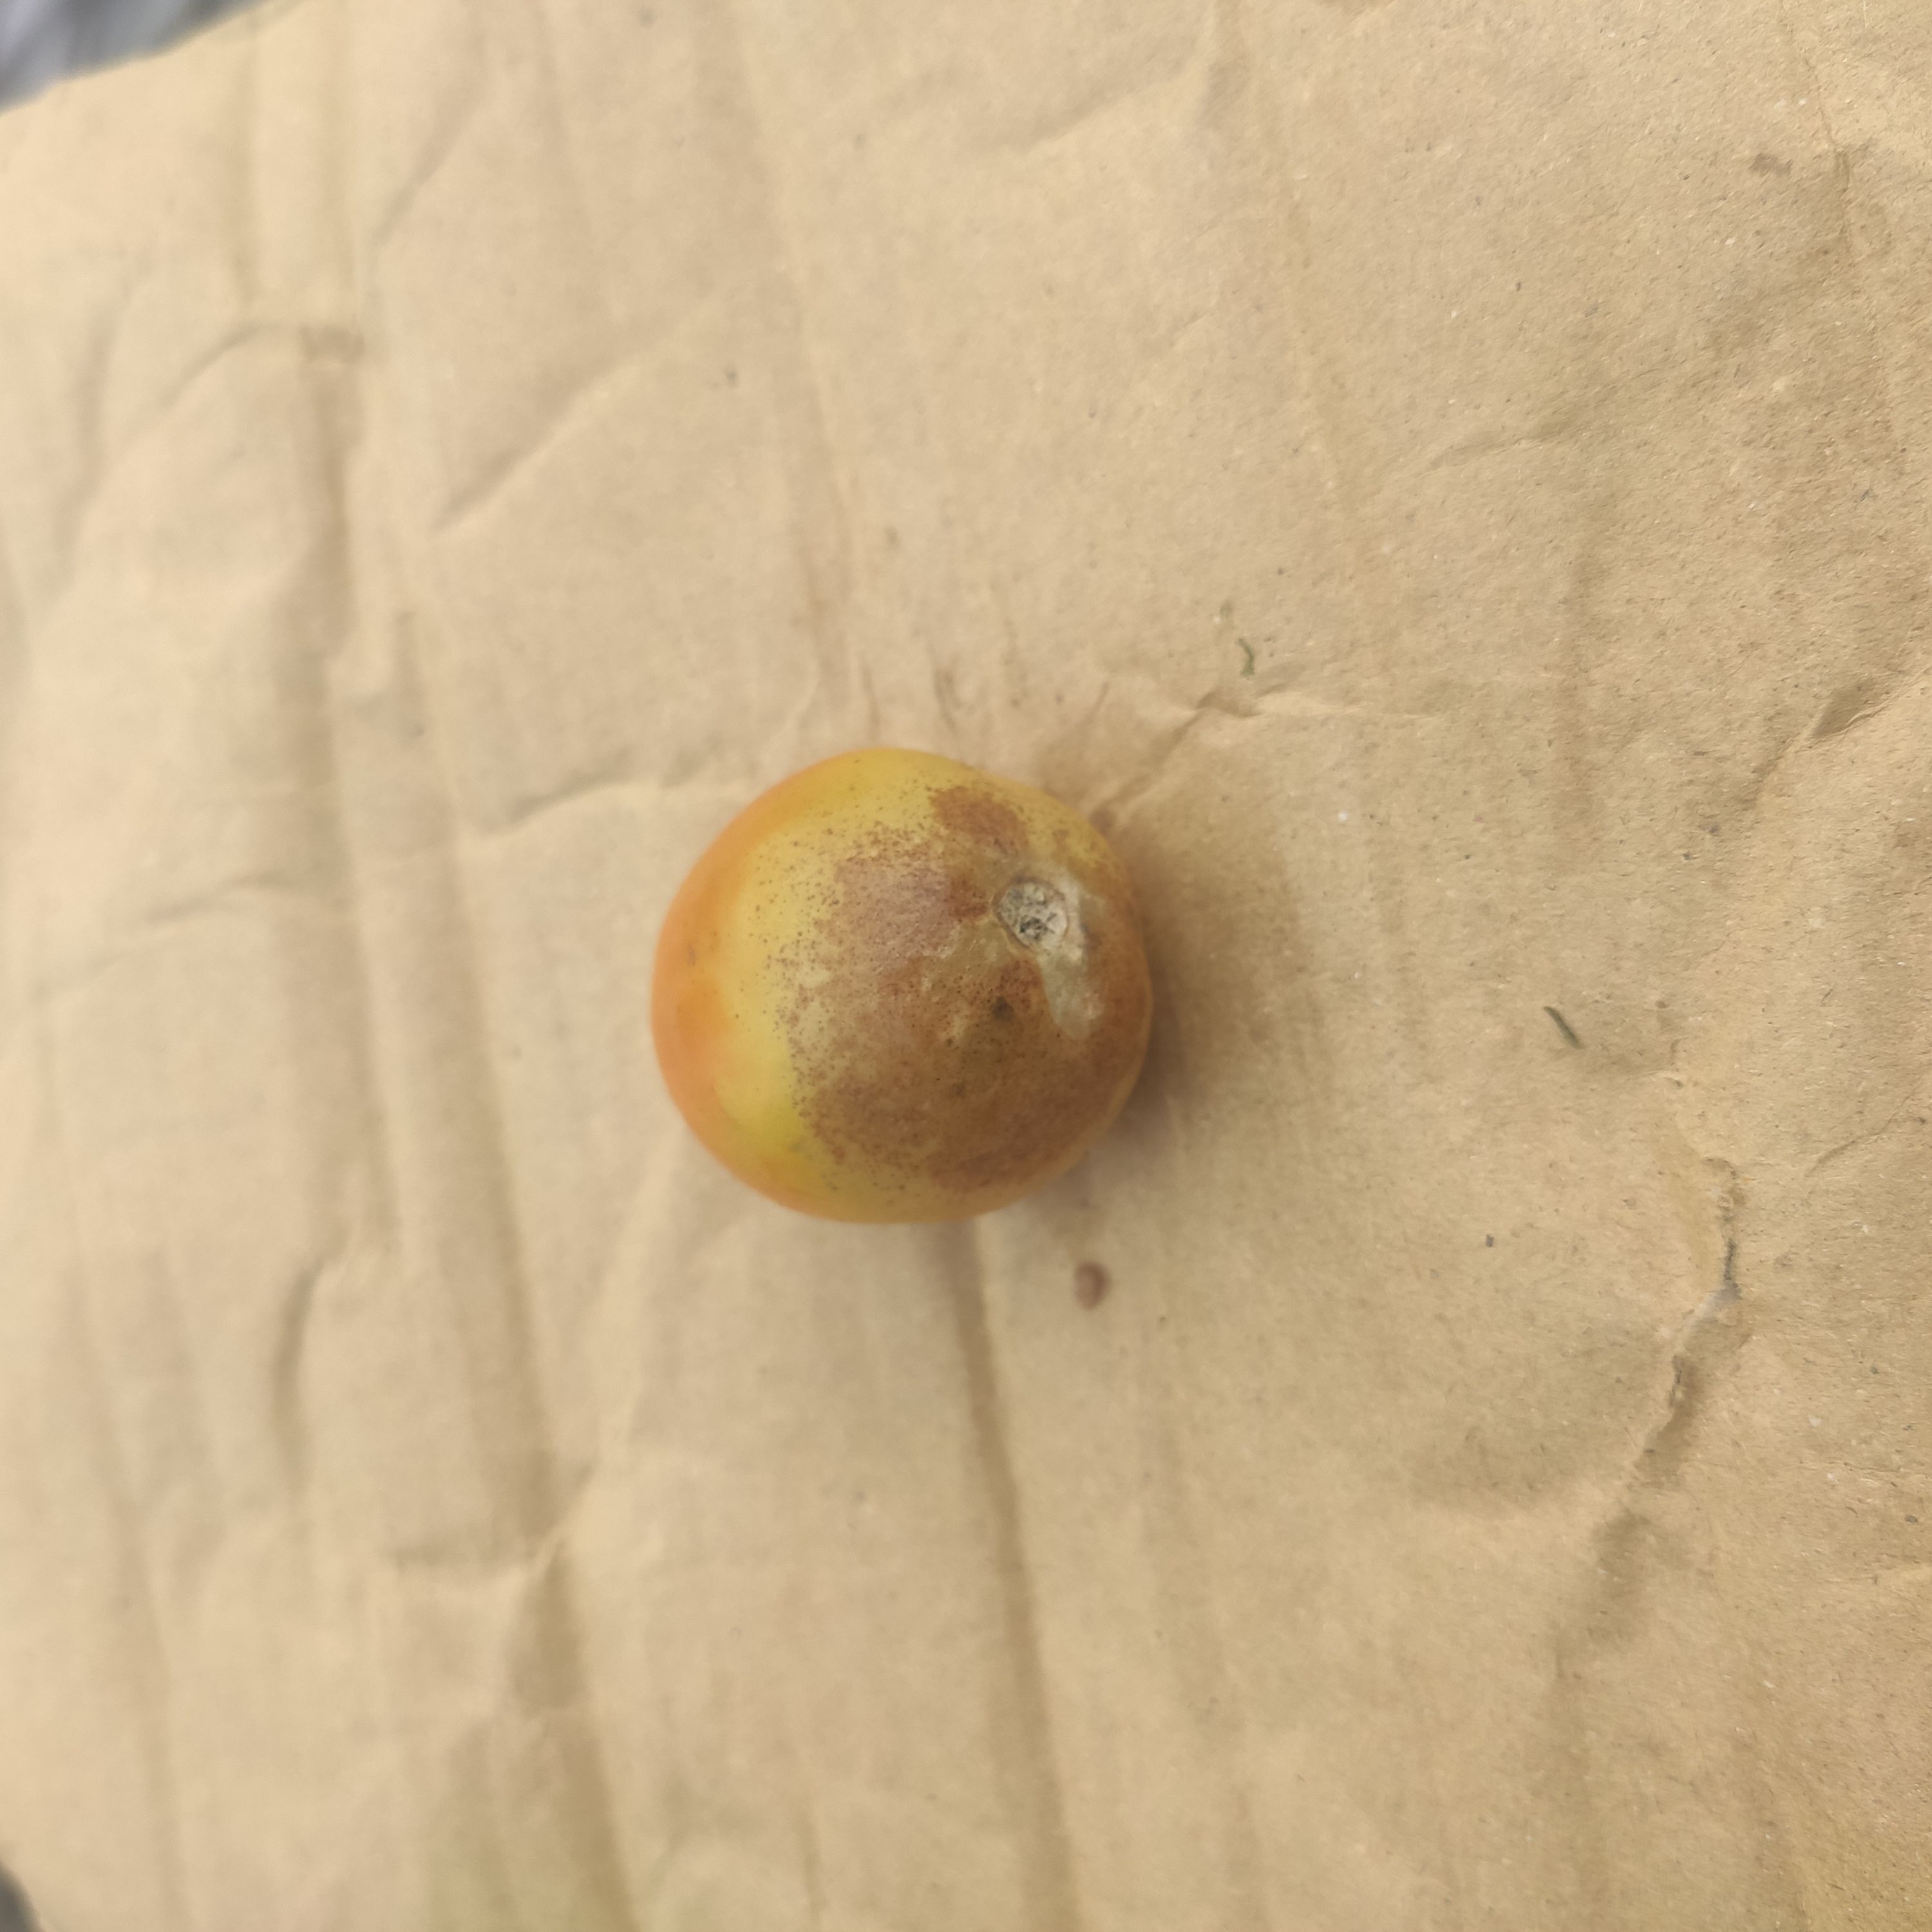
Fruit: tomatoes
Grade: 2nd-grade